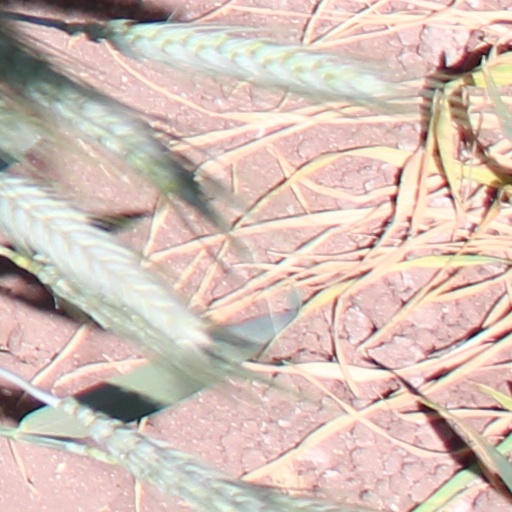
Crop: wheat